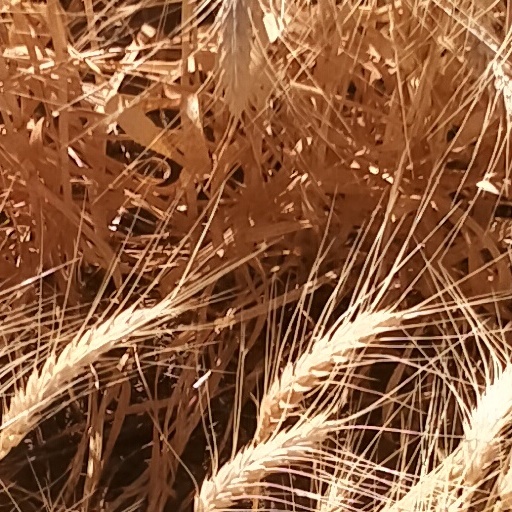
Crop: wheat